Military history of Japan

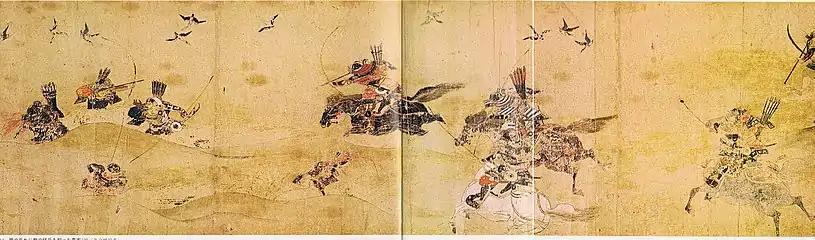
The Gosannen War in the 11th century

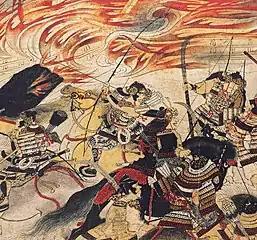
Heiji rebellion in 1159

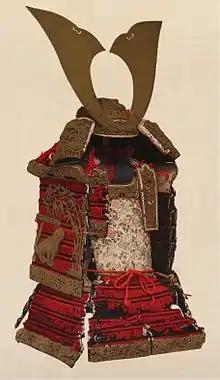
Samurai armor ("Ō-yoroi")

This period is marked by the departure from relatively small or medium-sized clan-like battles, to massive clashes of clans over the control of Japan. The establishment of the Kamakura shogunate coincided with the ascendancy of the samurai class over the aristocratic nobility of the Imperial Court. The Shogunates were military governments and de facto rulers of Japan. They dominated Japanese politics for nearly seven hundred years (1185–1868), subverting the power of the Emperor as a figurehead and the Imperial Court in Kyoto.